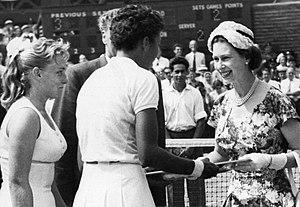
Darlene Ruth Hard épouse Waggoner est une joueuse de tennis américaine des années 1950 et 1960, l'une des toutes dernières grandes championnes amateur d'avant l'ère Open.